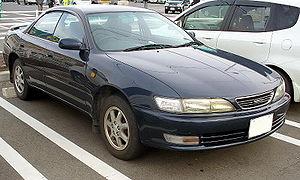
La Toyota Carina est une familiale japonaise, produite de décembre 1970 à 2001. Elle est généralement considérée comme une version 4 portes de la Celica avec laquelle elle partage la plateforme. Cependant, les premières générations de Carina eurent également des versions 2 portes.